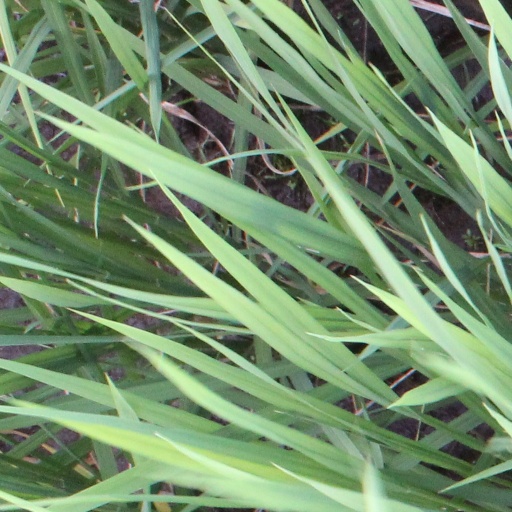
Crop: rice